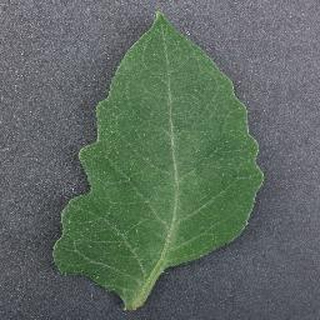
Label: healthy_tomato